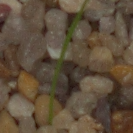
Label: loose_silkybent